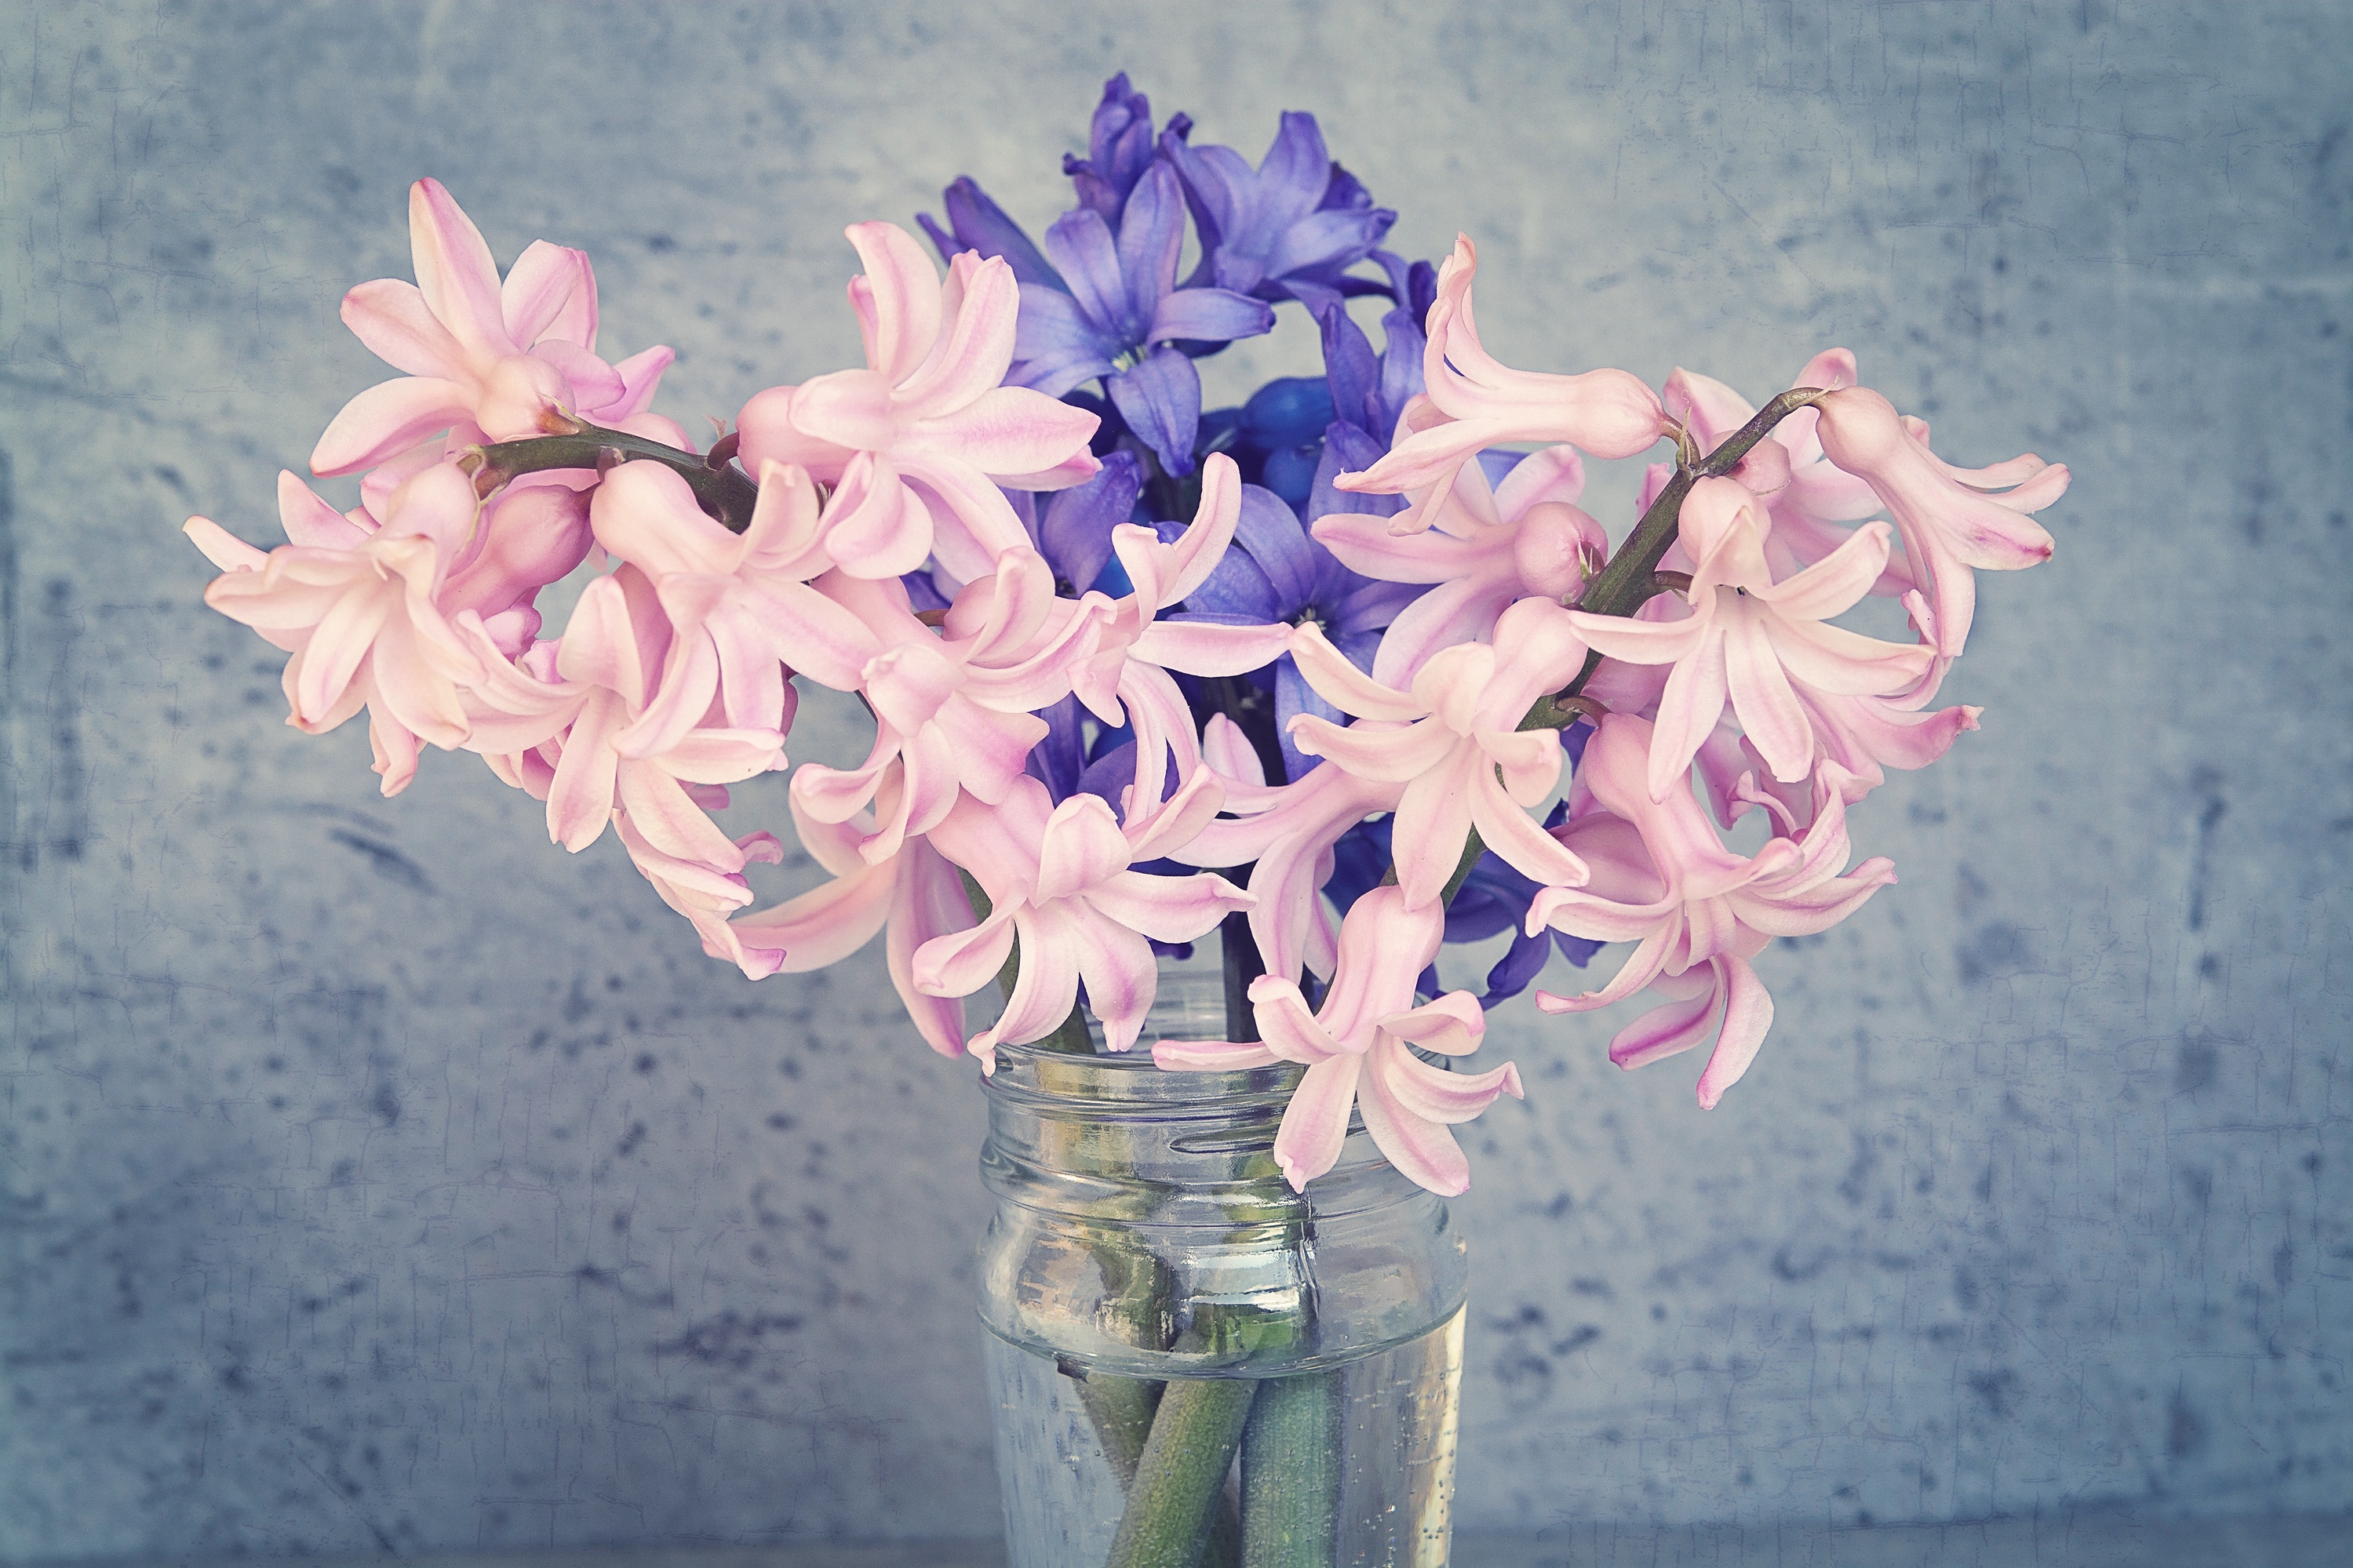
plant, wheel, flower, petal, glass, vase, blue, pink, close, flora, deco, flowers, art, floristry, hyacinth, spring flower, flowering plant, schnittblume, flower bouquet, fragrant flower, land plant